Postage stamps and postal history of Palestine

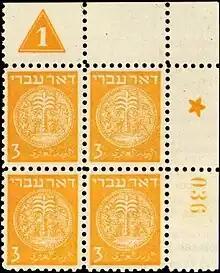
From Israel's first stamp series, featuring a shekel from the first Jewish-Roman War

From May 16, 1948, stamps have been issued by the State of Israel by the Israel Postal Authority. The first set of stamps were entitled "Doar Ivri" (lit. "Hebrew postage"), as pictured, while later stamps were issued for "Israel". Israeli stamps are trilingual, in Arabic, English and Hebrew, following the practice of the British Mandate of Palestine. Israel Post first issued postage due stamps, tete-beche and gutter pairs in 1948, airmail stamps in 1950, official mail stamps in 1951 and provisional stamps in 1960. The Israel Defense Forces operate a military postal system but, in 1948, dropped plans to print their own stamps.